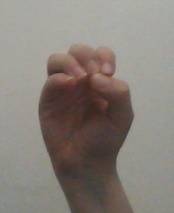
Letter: ha